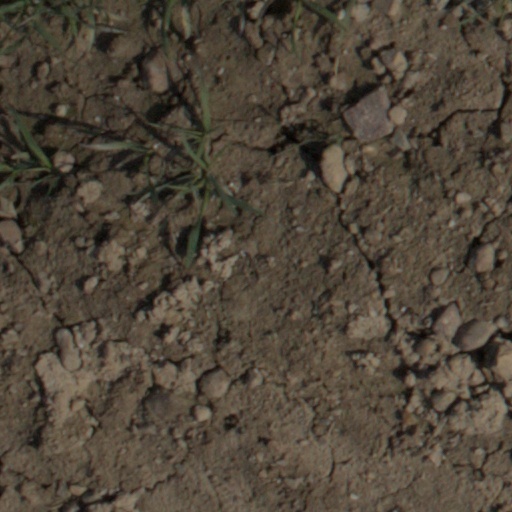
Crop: wheat